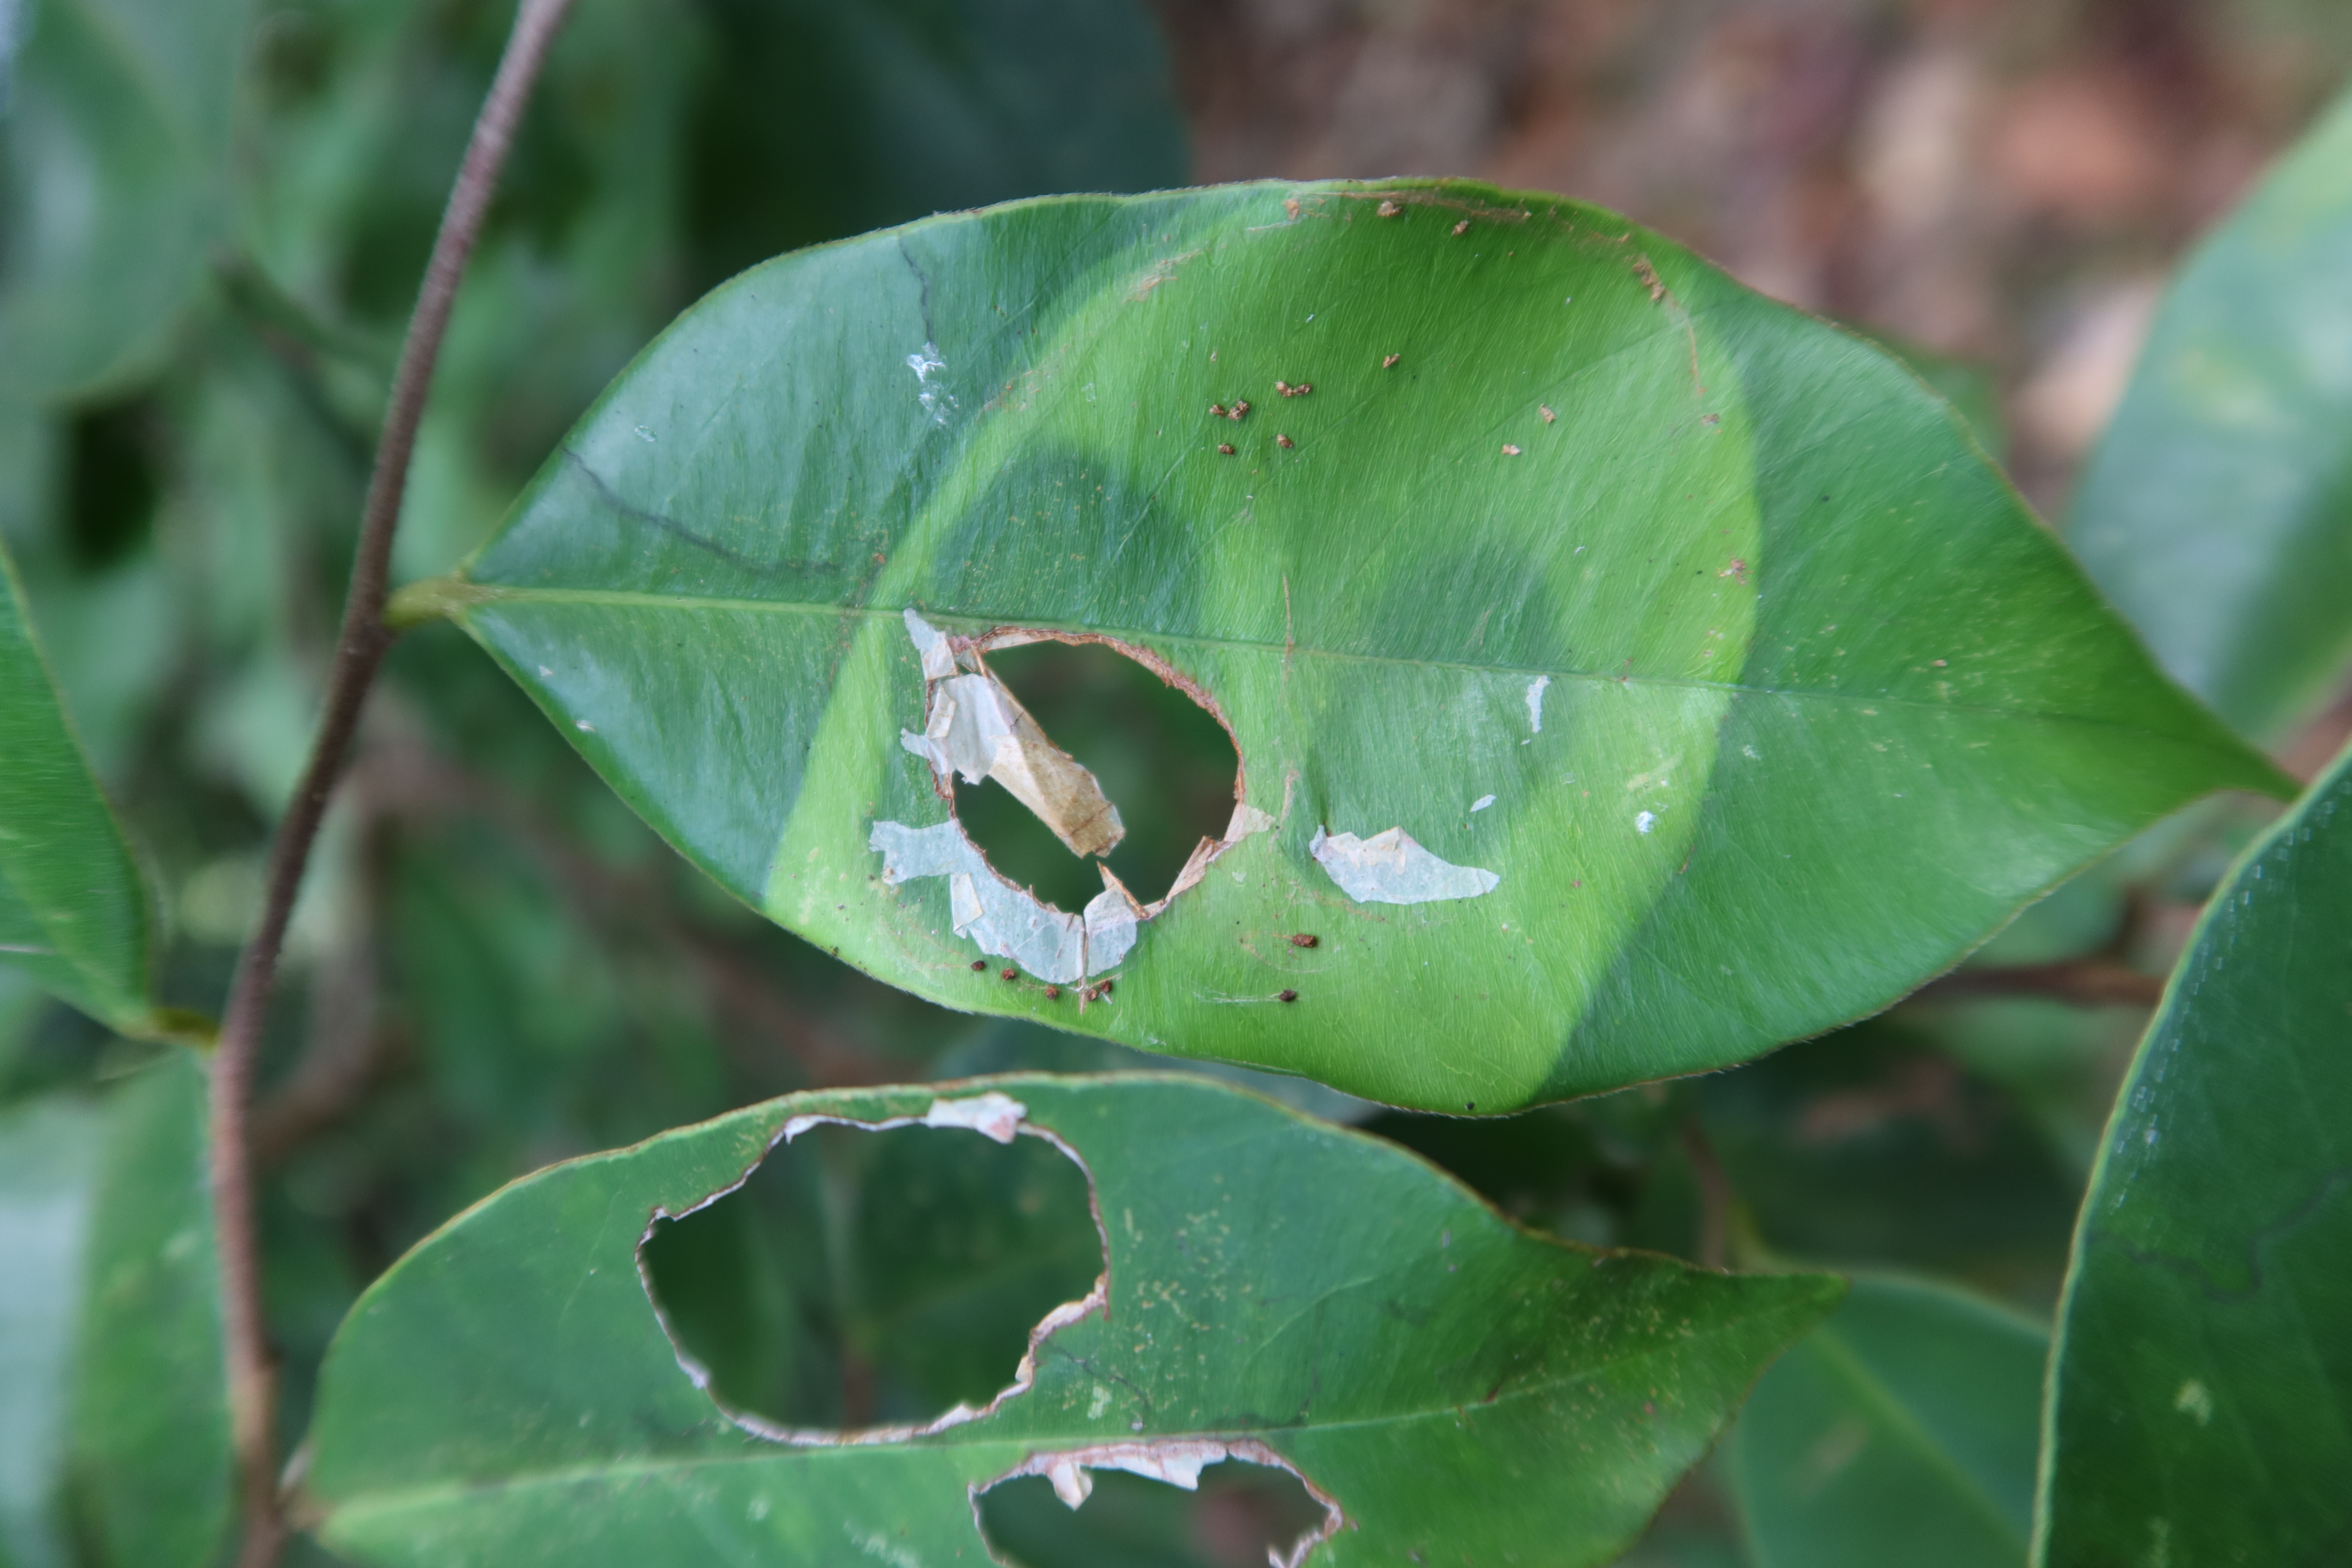
Label: Brown clumps